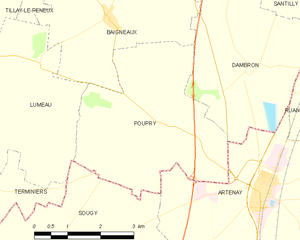
Carte de Poupry et des communes limitrophes.
Poupry est une commune française située dans le département d'Eure-et-Loir en région Centre-Val de Loire.